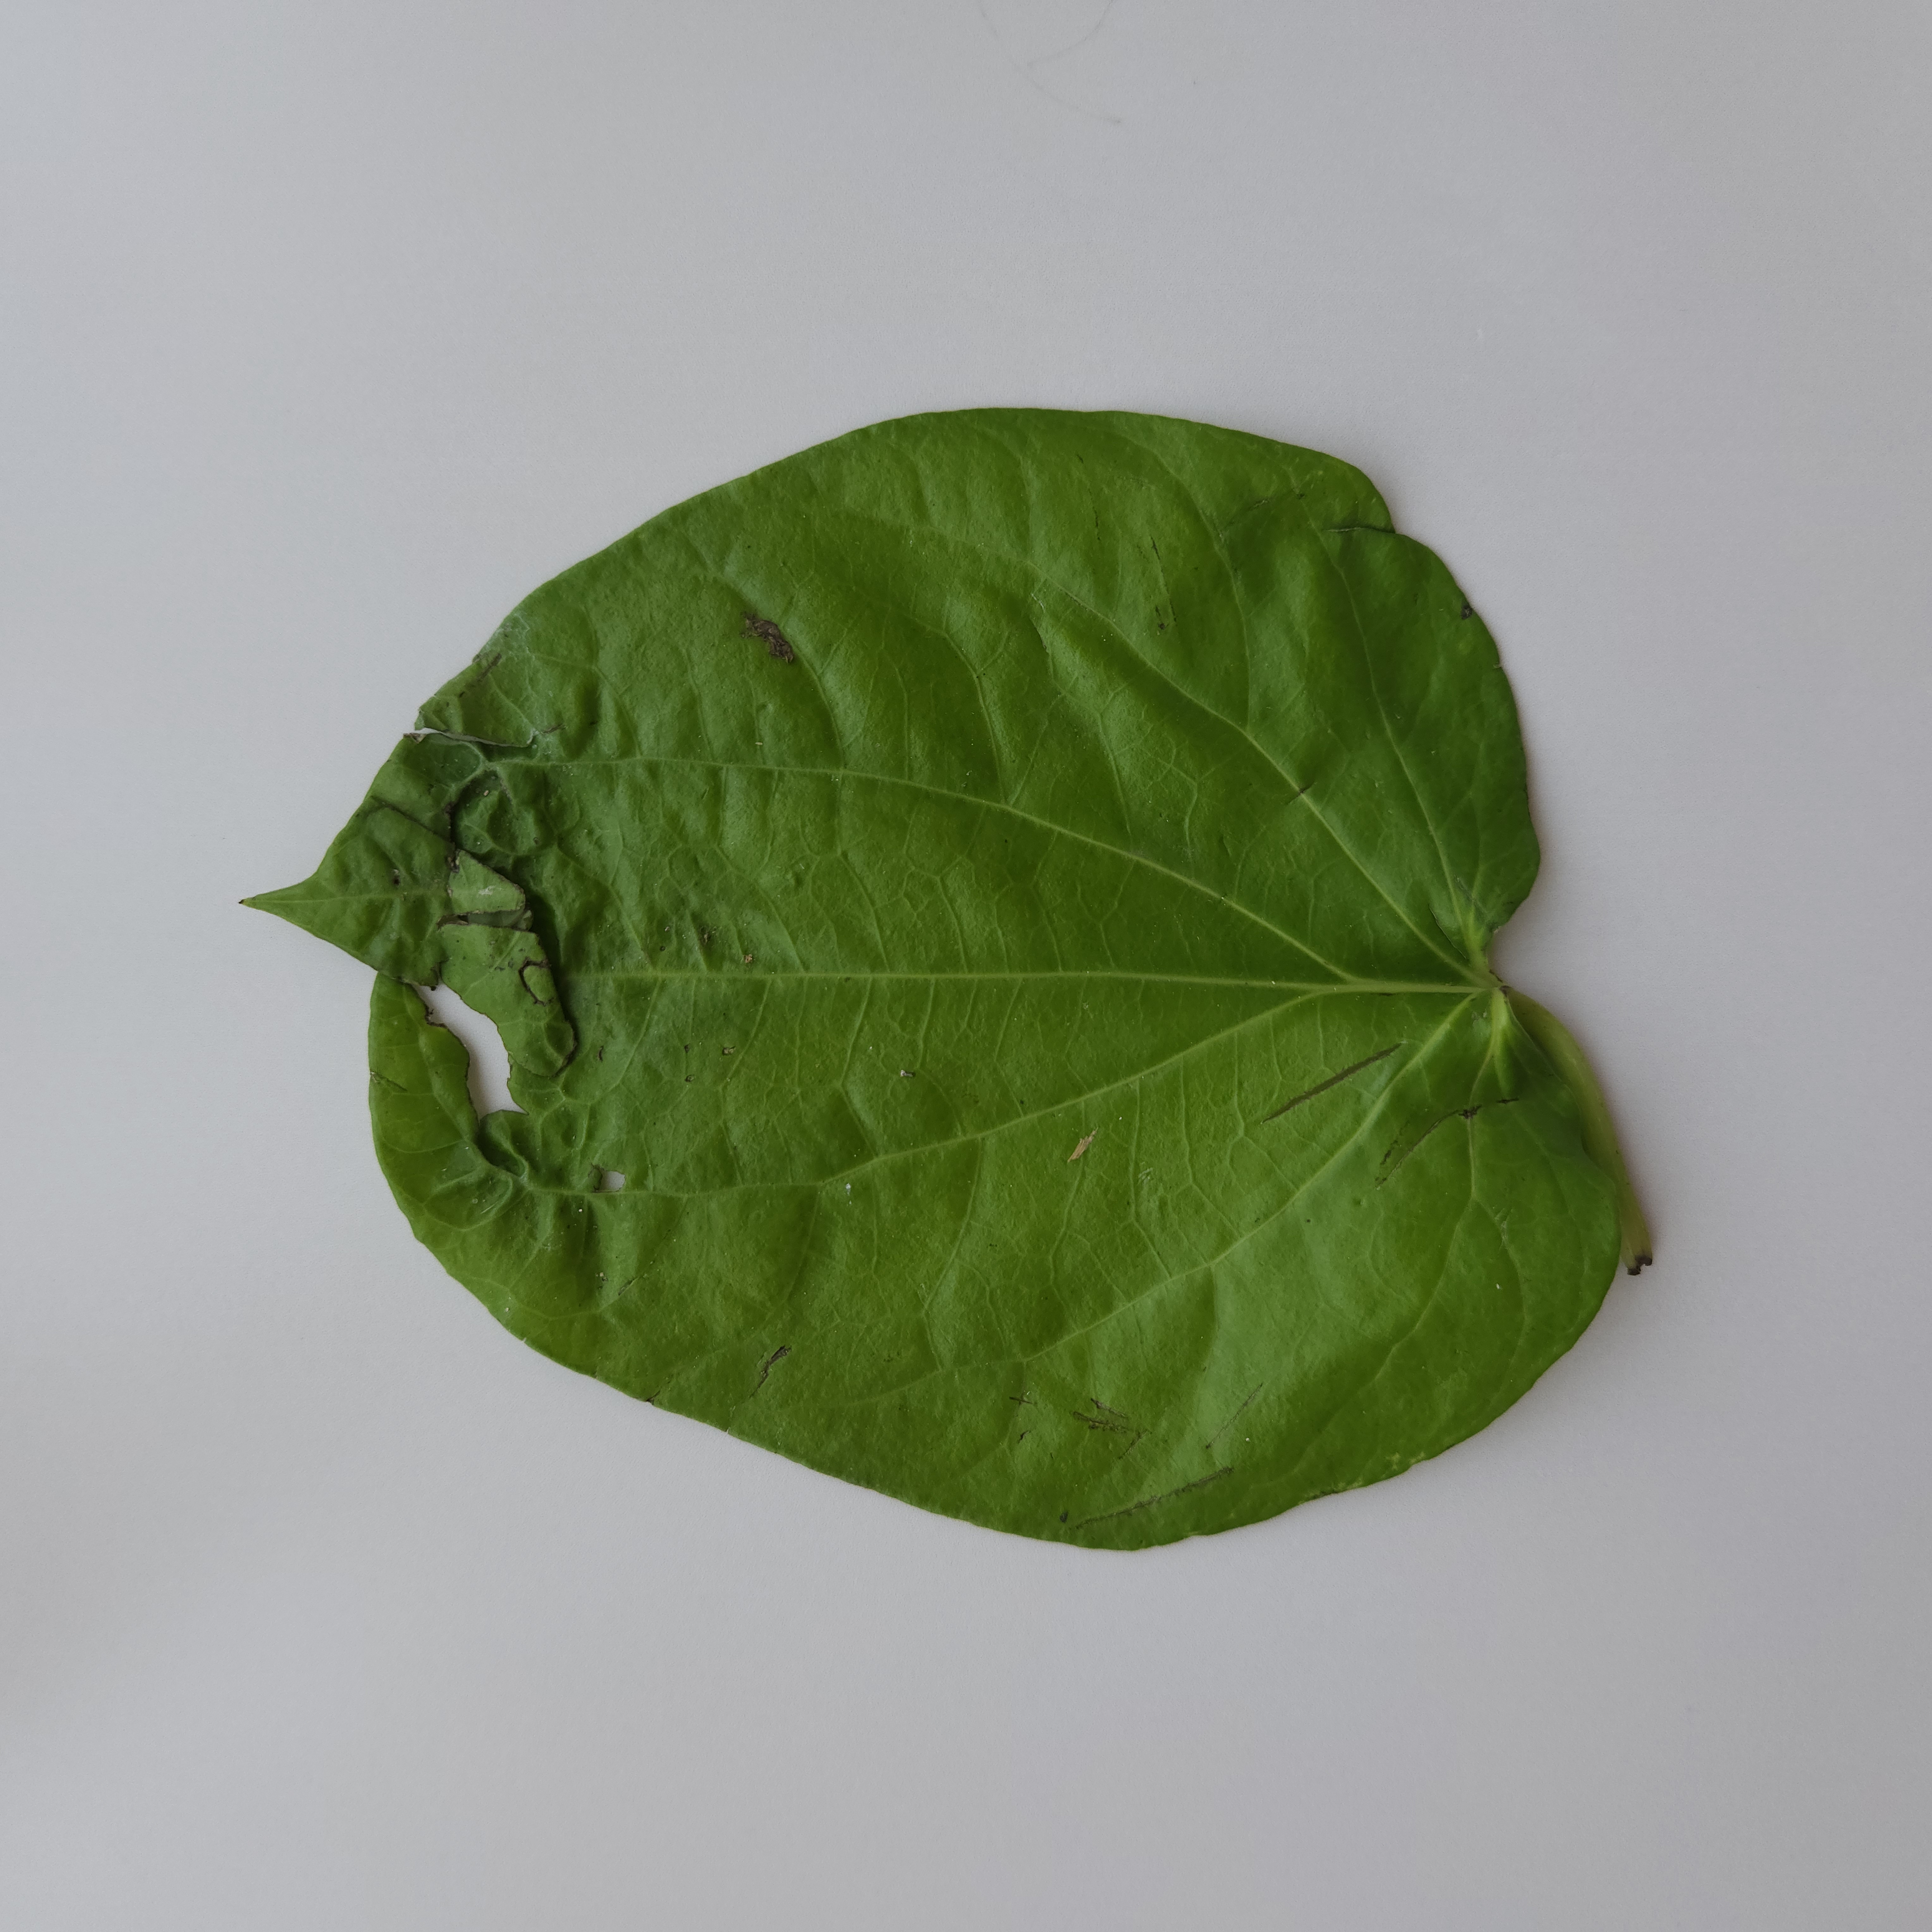
Label: Diseased